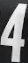
Number: 4